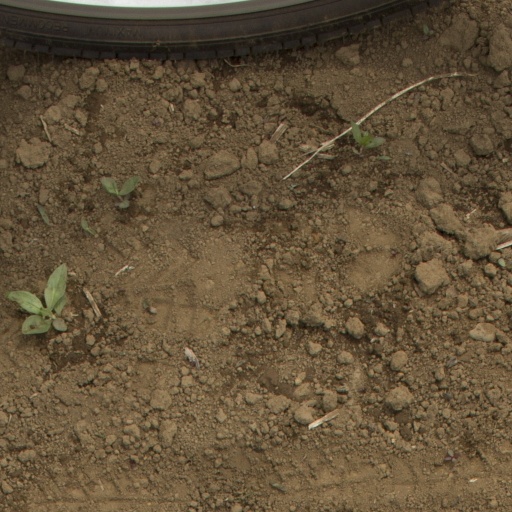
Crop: Jerusalem artichoke